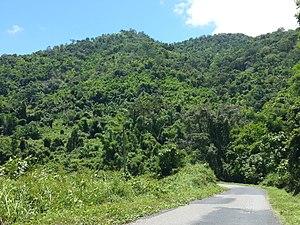
La route nationale 28 est une route nationale au Viêt Nam.